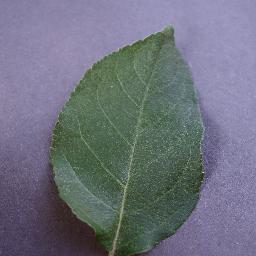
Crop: apple
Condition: healthy